United Brotherhood of Carpenters and Joiners-Local 132 building

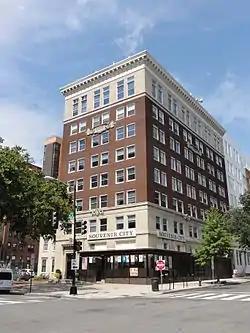
United Brotherhood of Carpenters and Joiners-Local 132 building in 2012

The Carpenters Building (also known as United Brotherhood of Carpenters and Joiners-Local 132) is an historic office building located at 1010 10th Street (also known as 1001 K Street, N.W.) Northwest, Washington, D.C., in the Mount Vernon Square neighborhood.